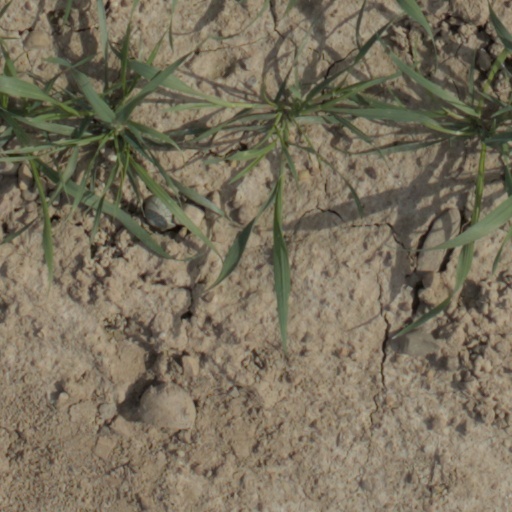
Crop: wheat